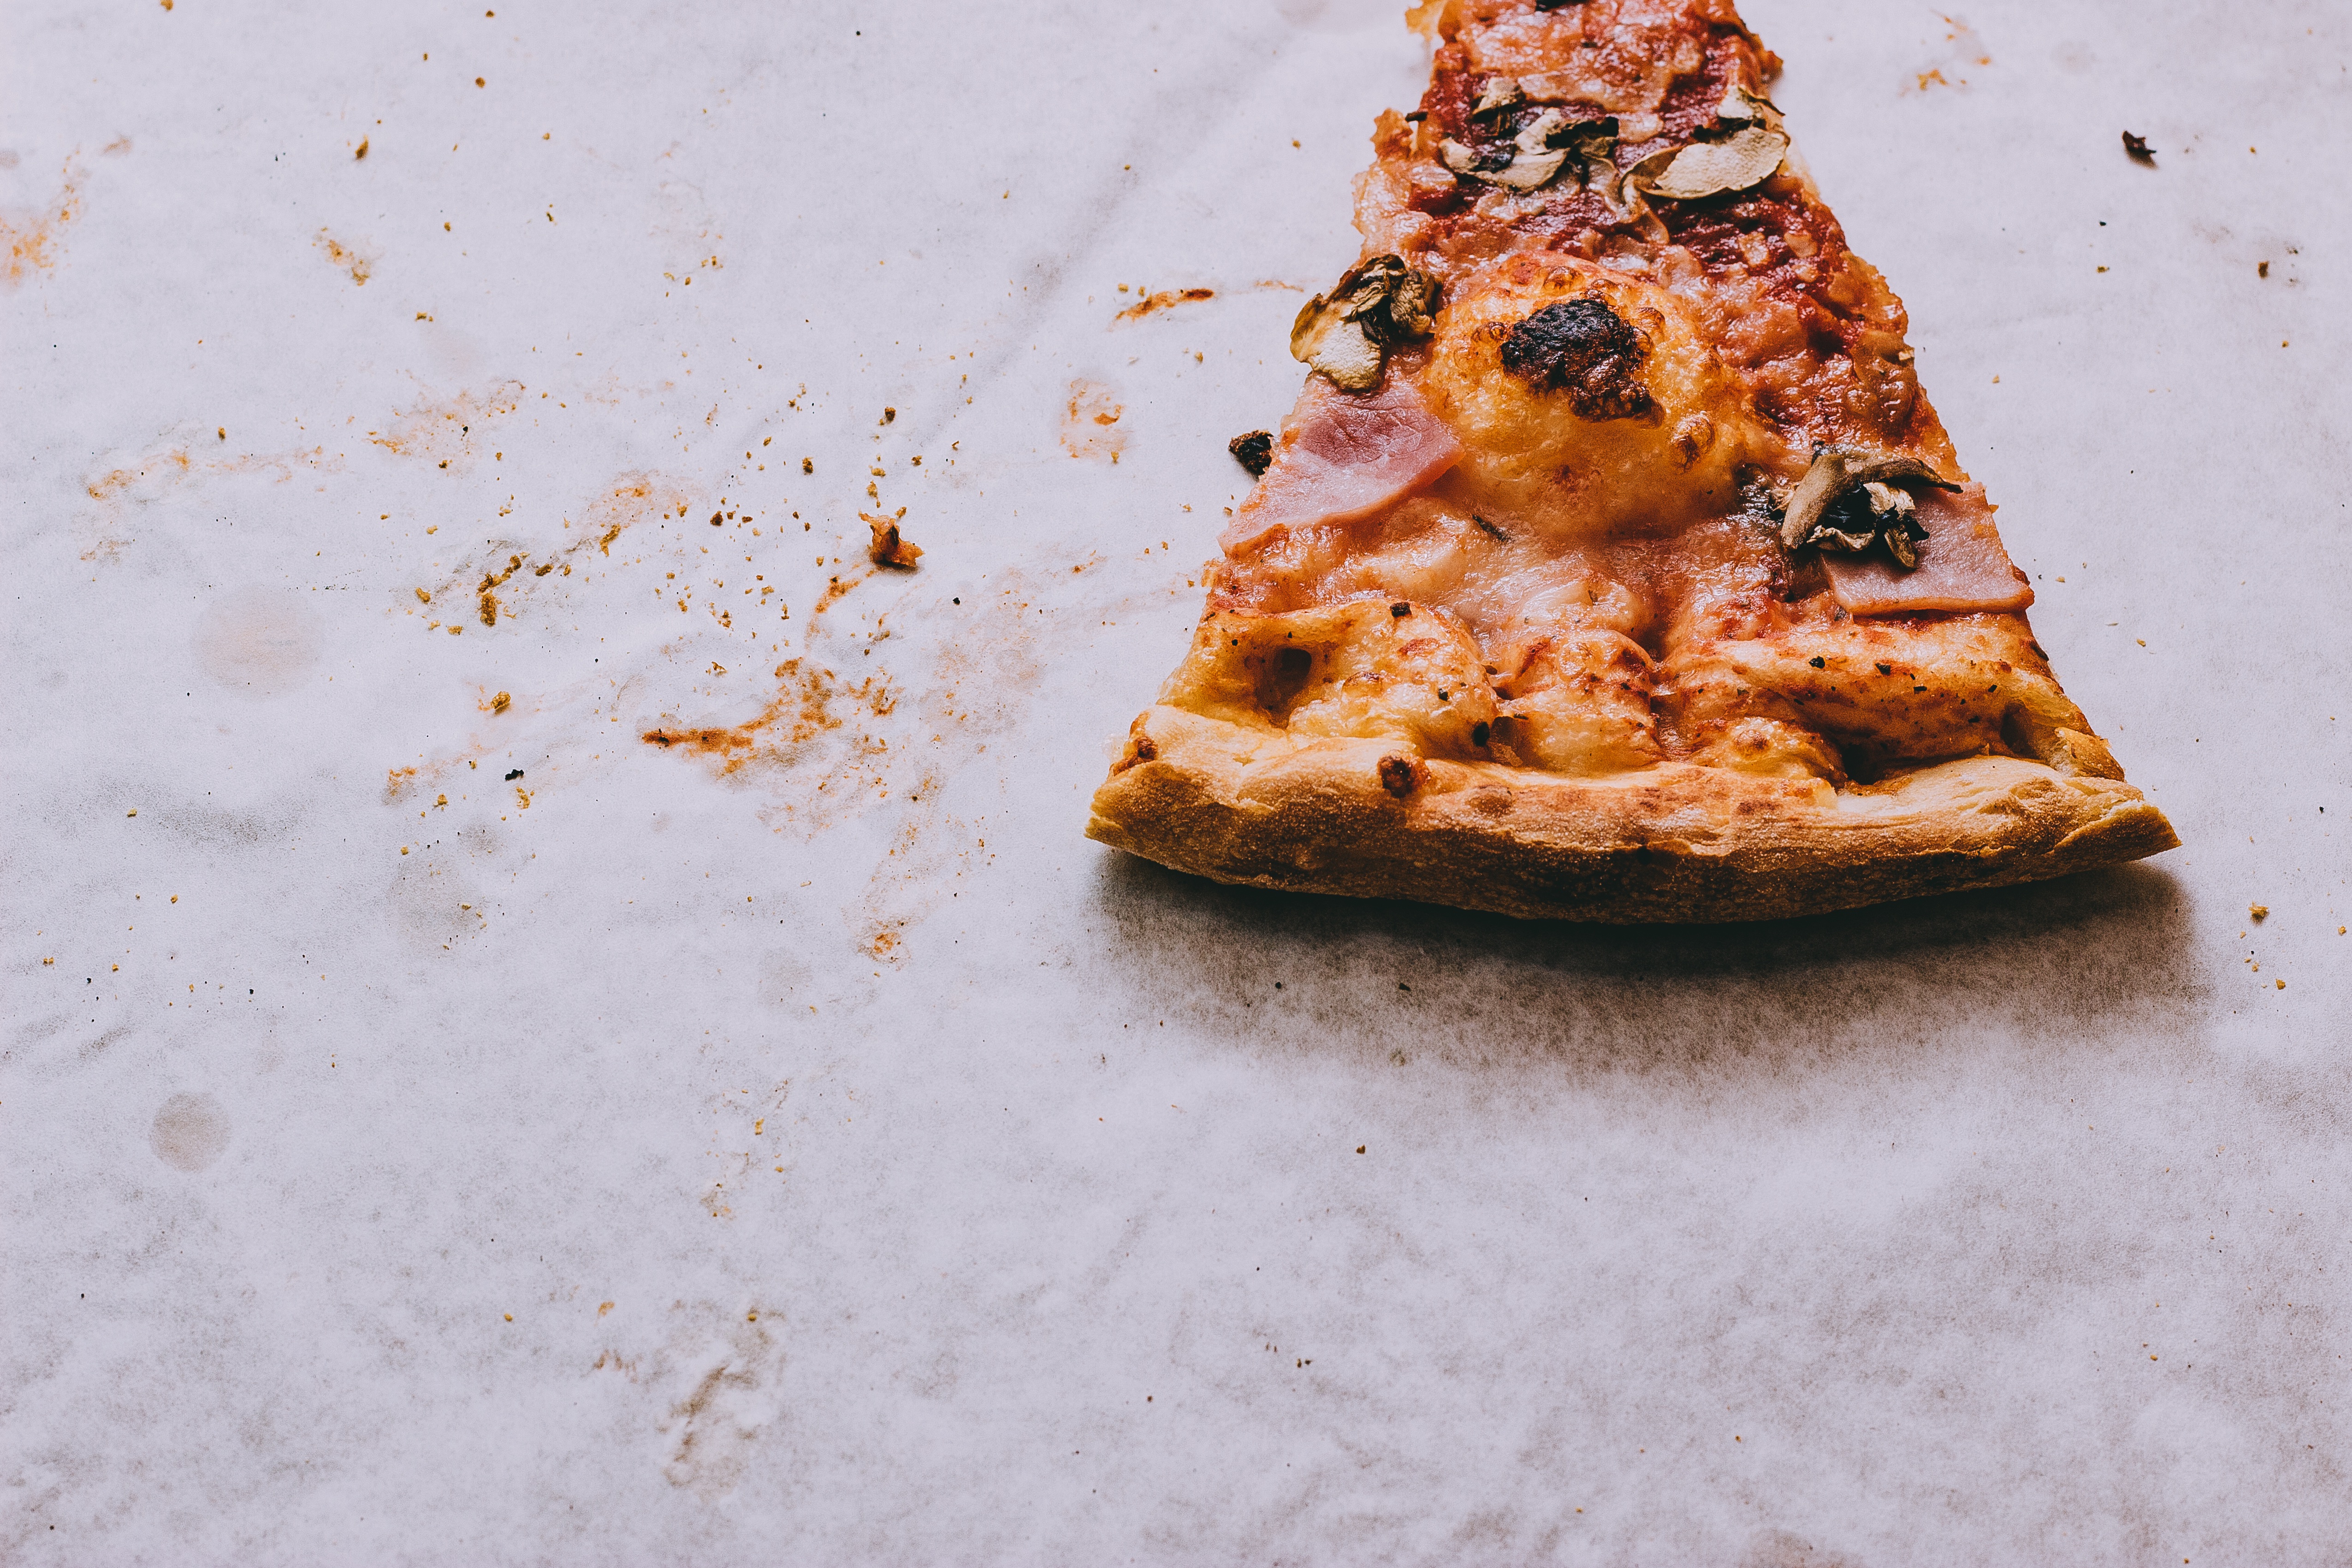
dish, meal, food, produce, cuisine